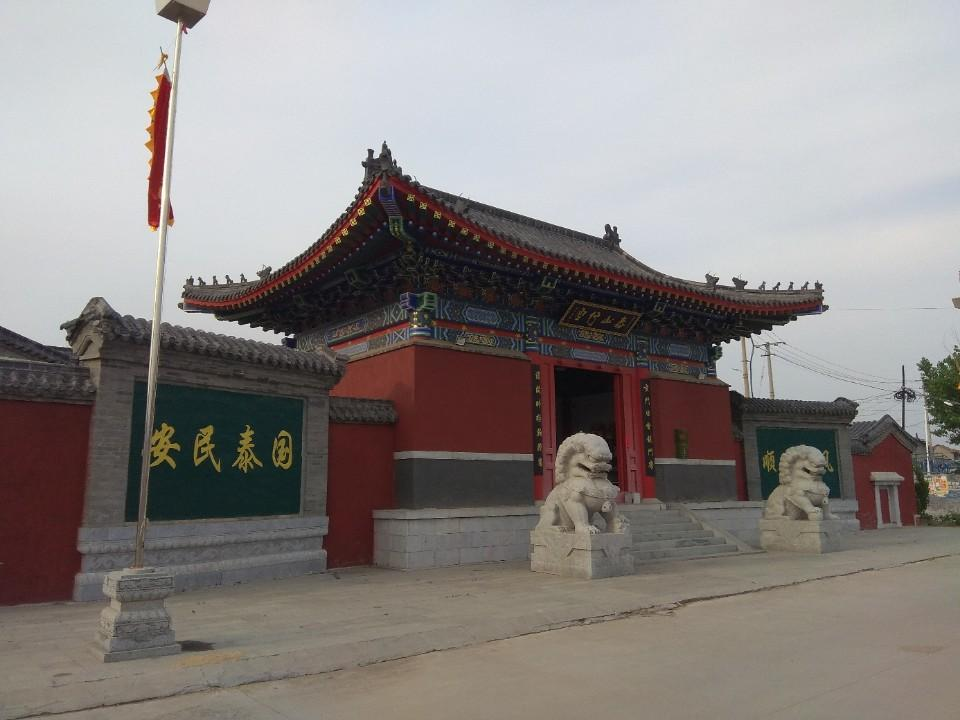
地标名称：泰山行宫
所在城市：淄博市·沂源县